Ferruccio Giannini

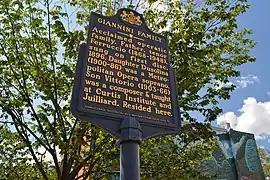
Giannini Family Historical Marker, 735 Christian Street, Philadelphia, Pennsylvania

In 1896, Ferruccio Giannini was contacted by Emile Berliner and offered to record opera excerpts for the Berliner Gramophone company's headquarters in Philadelphia. There, he recorded his first plate, an excerpt of Rigoletto's "La donna è mobile" (Berliner 967). A few months later, he returned and recorded numerous plates from March 1896 to November 1898, and in 1899 he participated in three recording sessions, totalling over 83 confirmed recordings (under numerous iterations of around 60 matrix numbers), of which less than half are preserved online.